Holmestrand Municipality

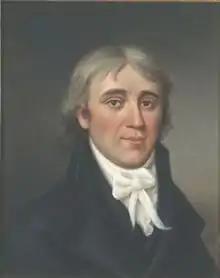
Hans Hein Nysom, painting from 1860

The Church of Norway has three parishes within the municipality of Holmestrand. It is part of the Nord-Jarlsberg prosti (deanery) in the Diocese of Tunsberg.